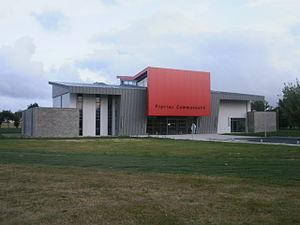
Maison communautaire de Pipriac Communauté
Pipriac communauté était une intercommunalité française située dans le département d'Ille-et-Vilaine, en région Bretagne.